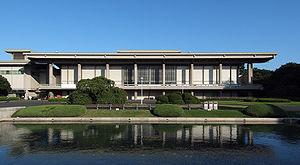
Inauguré en 1872, le musée national de Tokyo, ou TNM, est le plus ancien et le plus grand musée du Japon. Il se situe à l'intérieur du parc d'Ueno dans l'arrondissement de Taitō à Tokyo. Ce musée possède et préserve une collection complète d'œuvres d'arts et d'objets archéologiques du Japon et d'autres pays de l'Asie de l'Est. Il détient 113 897 objets, incluant 87 objets classés trésor national japonais et 631 objets classés bien culturel important ; il conserve de plus 2689 objets privés, dont 50 trésors nationaux et 252 biens culturels importants. Le musée mène aussi des recherches et organise des événements ayant trait à sa collection.